Berlin Calling

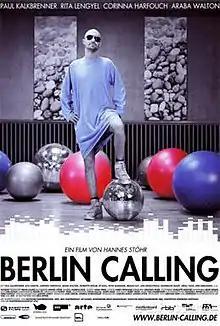

Berlin Calling is a 2008 German tragicomedy film directed by Hannes Stöhr. The film depicts the events following DJ and producer Ickarus's (Paul Kalkbrenner) institutionalization for drug abuse.